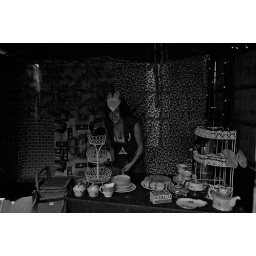
ellie in the cake house